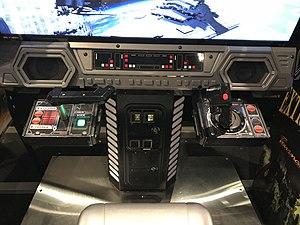
Star Wars: Battle Pod est un jeu d'arcade basé sur la franchise Star Wars, développé par Bandai Namco Entertainment. Dans des séquences de simulation de combat spatial et de pilotage, le jeu propose un gameplay du type shoot 'em up, plus précisément rail shooter. La borne d'arcade a été dévoilée le 8 octobre 2014 et présentée à la convention New York Comic Con de 2014. La borne est ensuite disponible le 8 octobre 2014 en exclusivité au Dave & Buster's de New York, puis dans tous les Dave & Buster's à partir du 23 janvier 2015. Star Wars: Battle Pod est ensuite disponible partout depuis le 25 mars 2015 aux États-Unis et en Europe et par la suite au Japon à l'été 2015 et dans le reste du monde. À partir du 18 juin 2015, la borne est aussi mise en vente au public aux États-Unis, en Europe et au Japon, dans deux versions différentes : une à l’effigie de l'Alliance rebelle et l'autre à celle du maléfique Dark Vador.